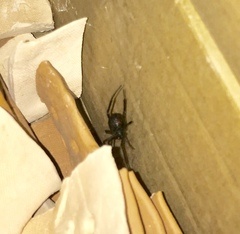
Species: Lactrodectus_hesperus